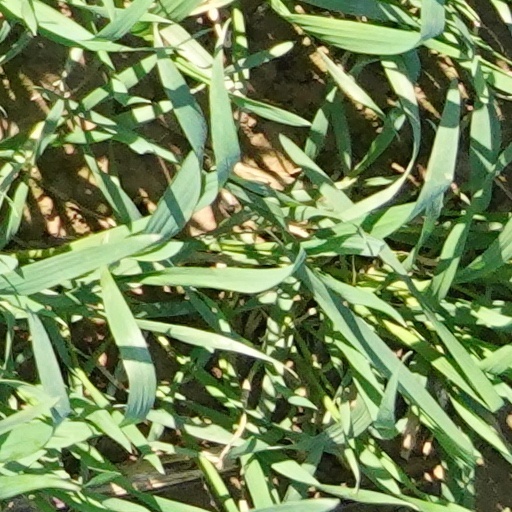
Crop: wheat